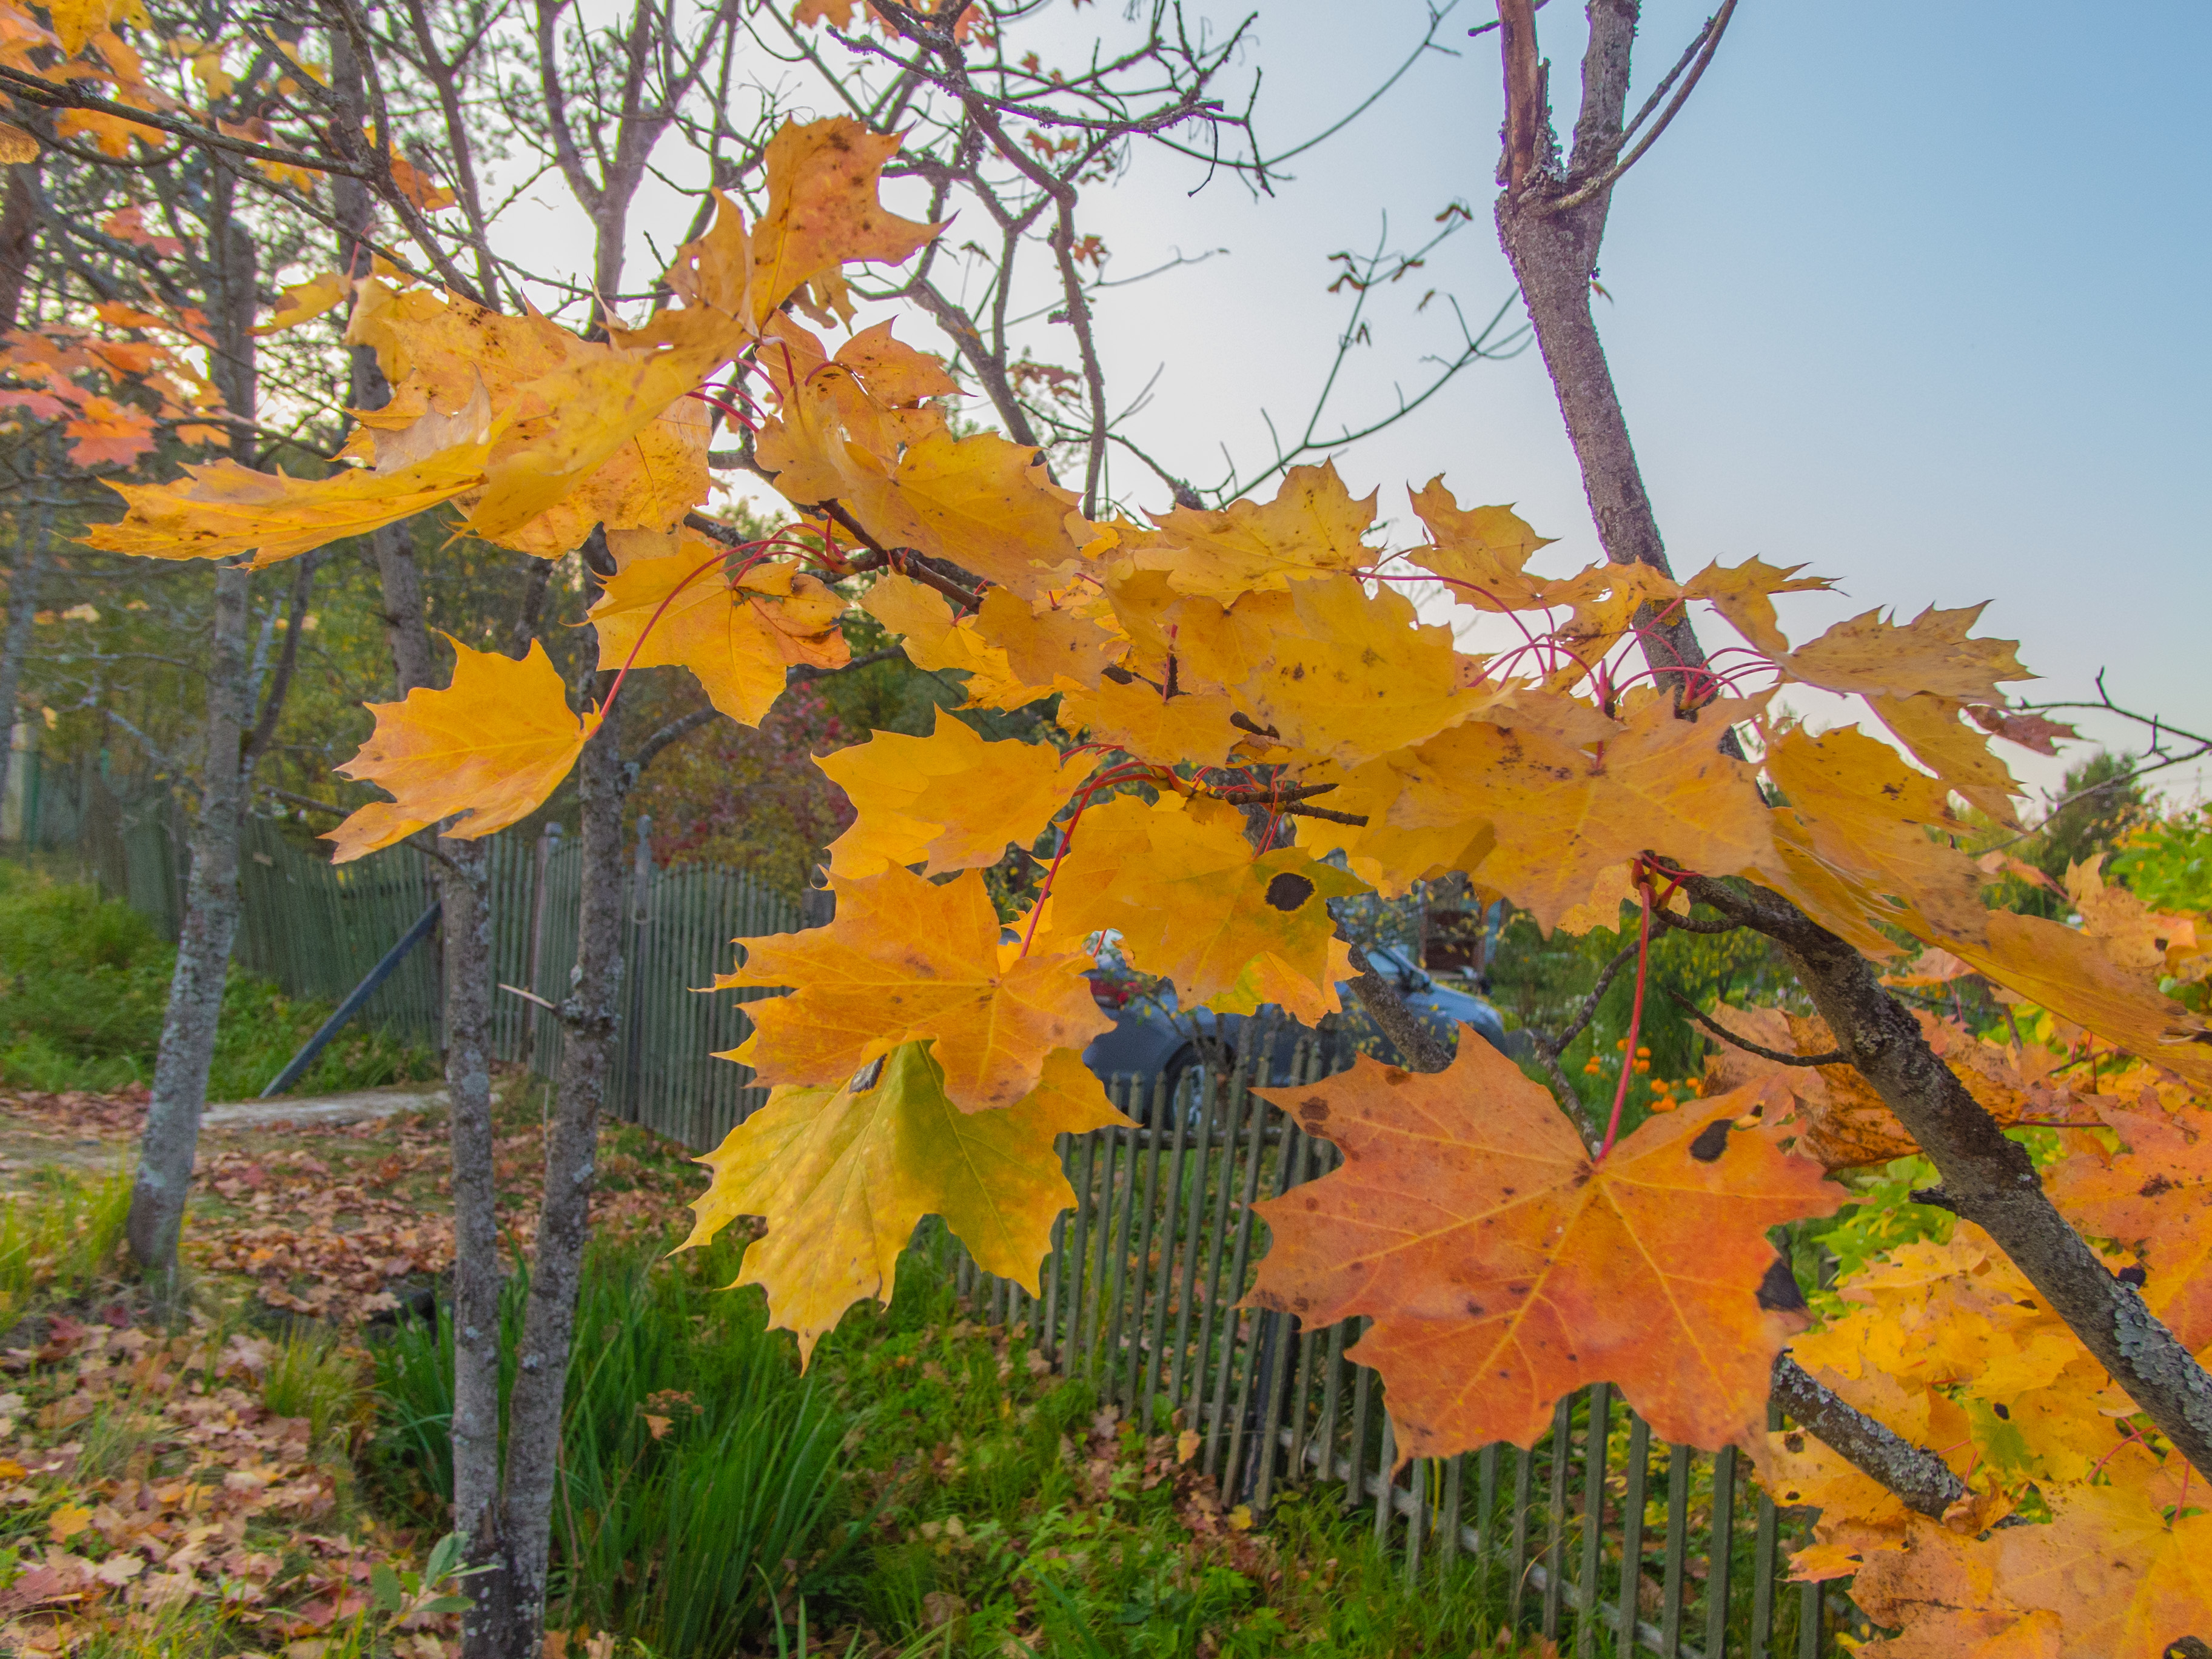
image, tree, leaf, plant, Black maple, woody plant, autumn, flower, flowering plant, Northern hardwood forest, deciduous, biome, yellow, maple leaf, temperate broadleaf and mixed forest, maple, New Mexico maple, branch, sky, woodland, plane tree family, landscape, plane, forest, plant stem, vascular plant, twig, state park